Mehlville High School

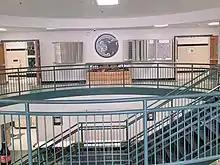
Mehlville High School's Commons, pictured in May 2022

One of the school's most notable achievements was their Class 5A football State Championship in fall 1999. The team had an 13-1 overall record. This is the school's only state championship in football, but the team has been Class 5A runner-ups twice, in 1994 and 2007. All three of these championship games were played at the Trans World/Edward Jones Dome in Downtown St. Louis.